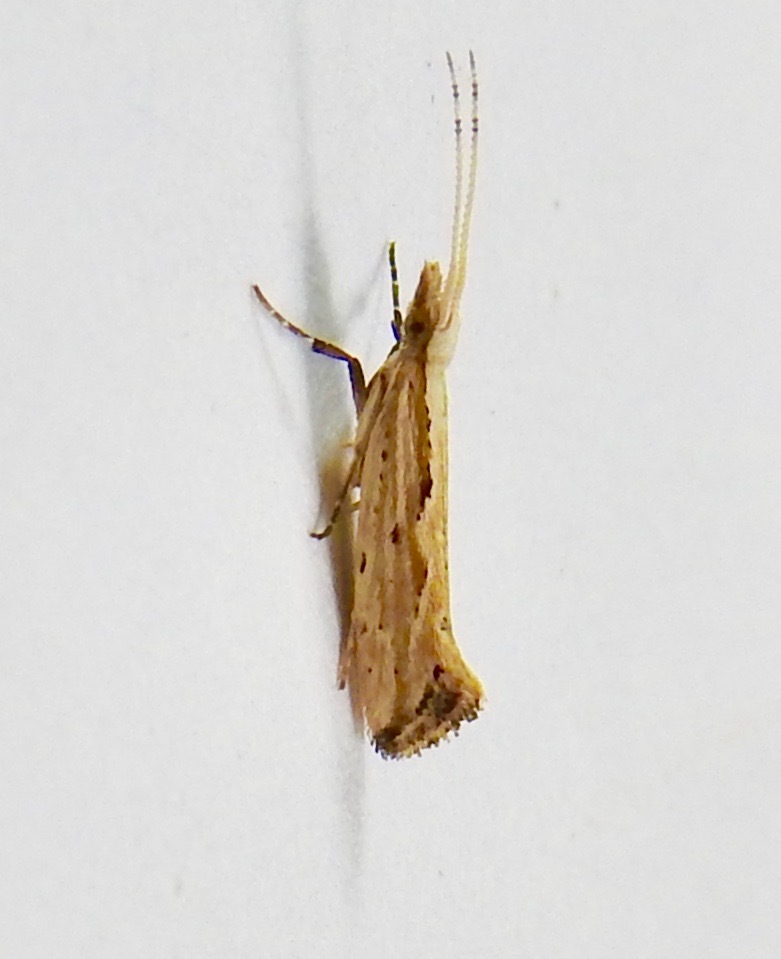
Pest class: diamondback_moth